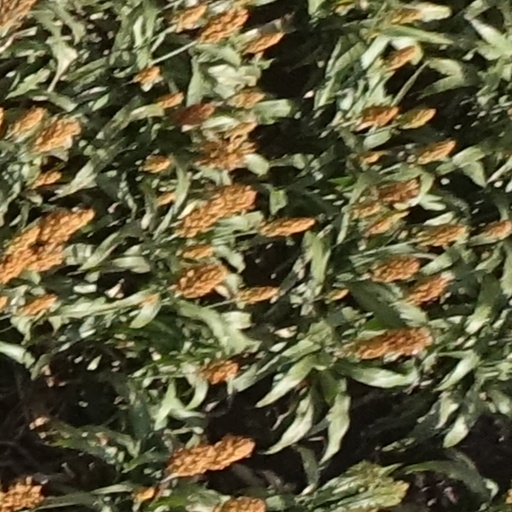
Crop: sorghum